Tribes: Aerial Assault

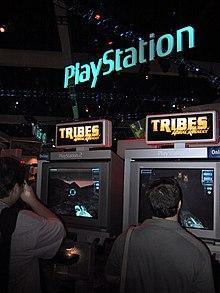
"Tribes: Aerial Assault" for the PlayStation 2 demonstrated at the Electronic Entertainment Expo (E3) in 2002

Like "" the year before, Sierra had hoped that gameplay elements popular on the PC would translate well to console and would catch on with a much bigger audience. Unlike the Xbox however, the PlayStation required an external device for online connection, which despite the console's success, limited the game's potential audience. In addition, PlayStation online functionality did not arrive in Europe until June 2003, and Ethernet ports were not added to the PlayStation 2 until 2004.